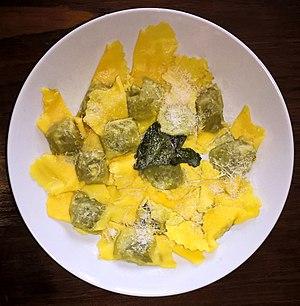
Les Tortelli amari de Castel Goffredo sont un type de pâtes farcies comme les ravioli. C'est un produit traditionnel typique de Castel Goffredo, une petite ville de la province de Mantoue, en Lombardie.